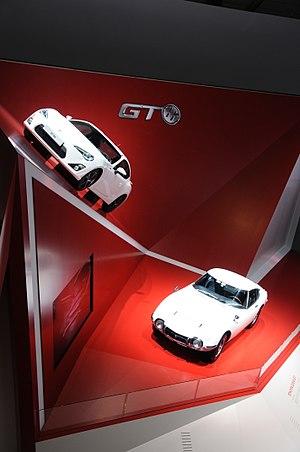
Salon international de l'automobile de Genève 2012